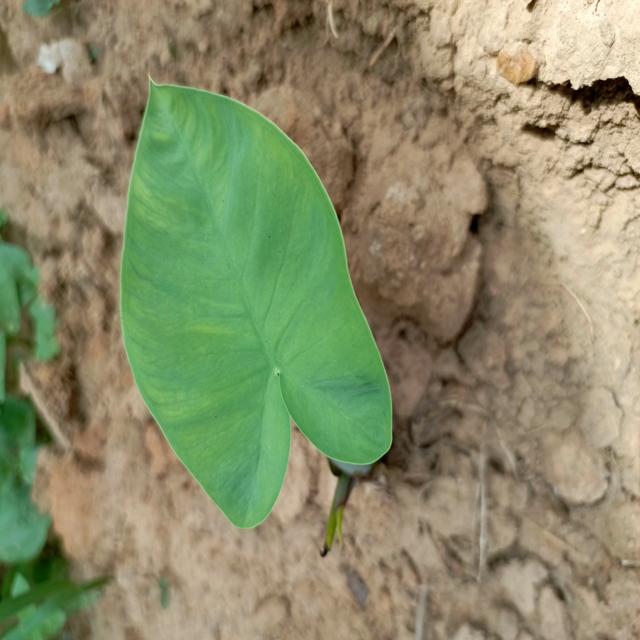
Label: Healthy